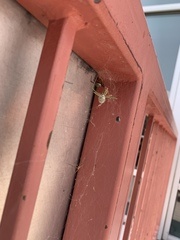
Species: Lactrodectus_hesperus